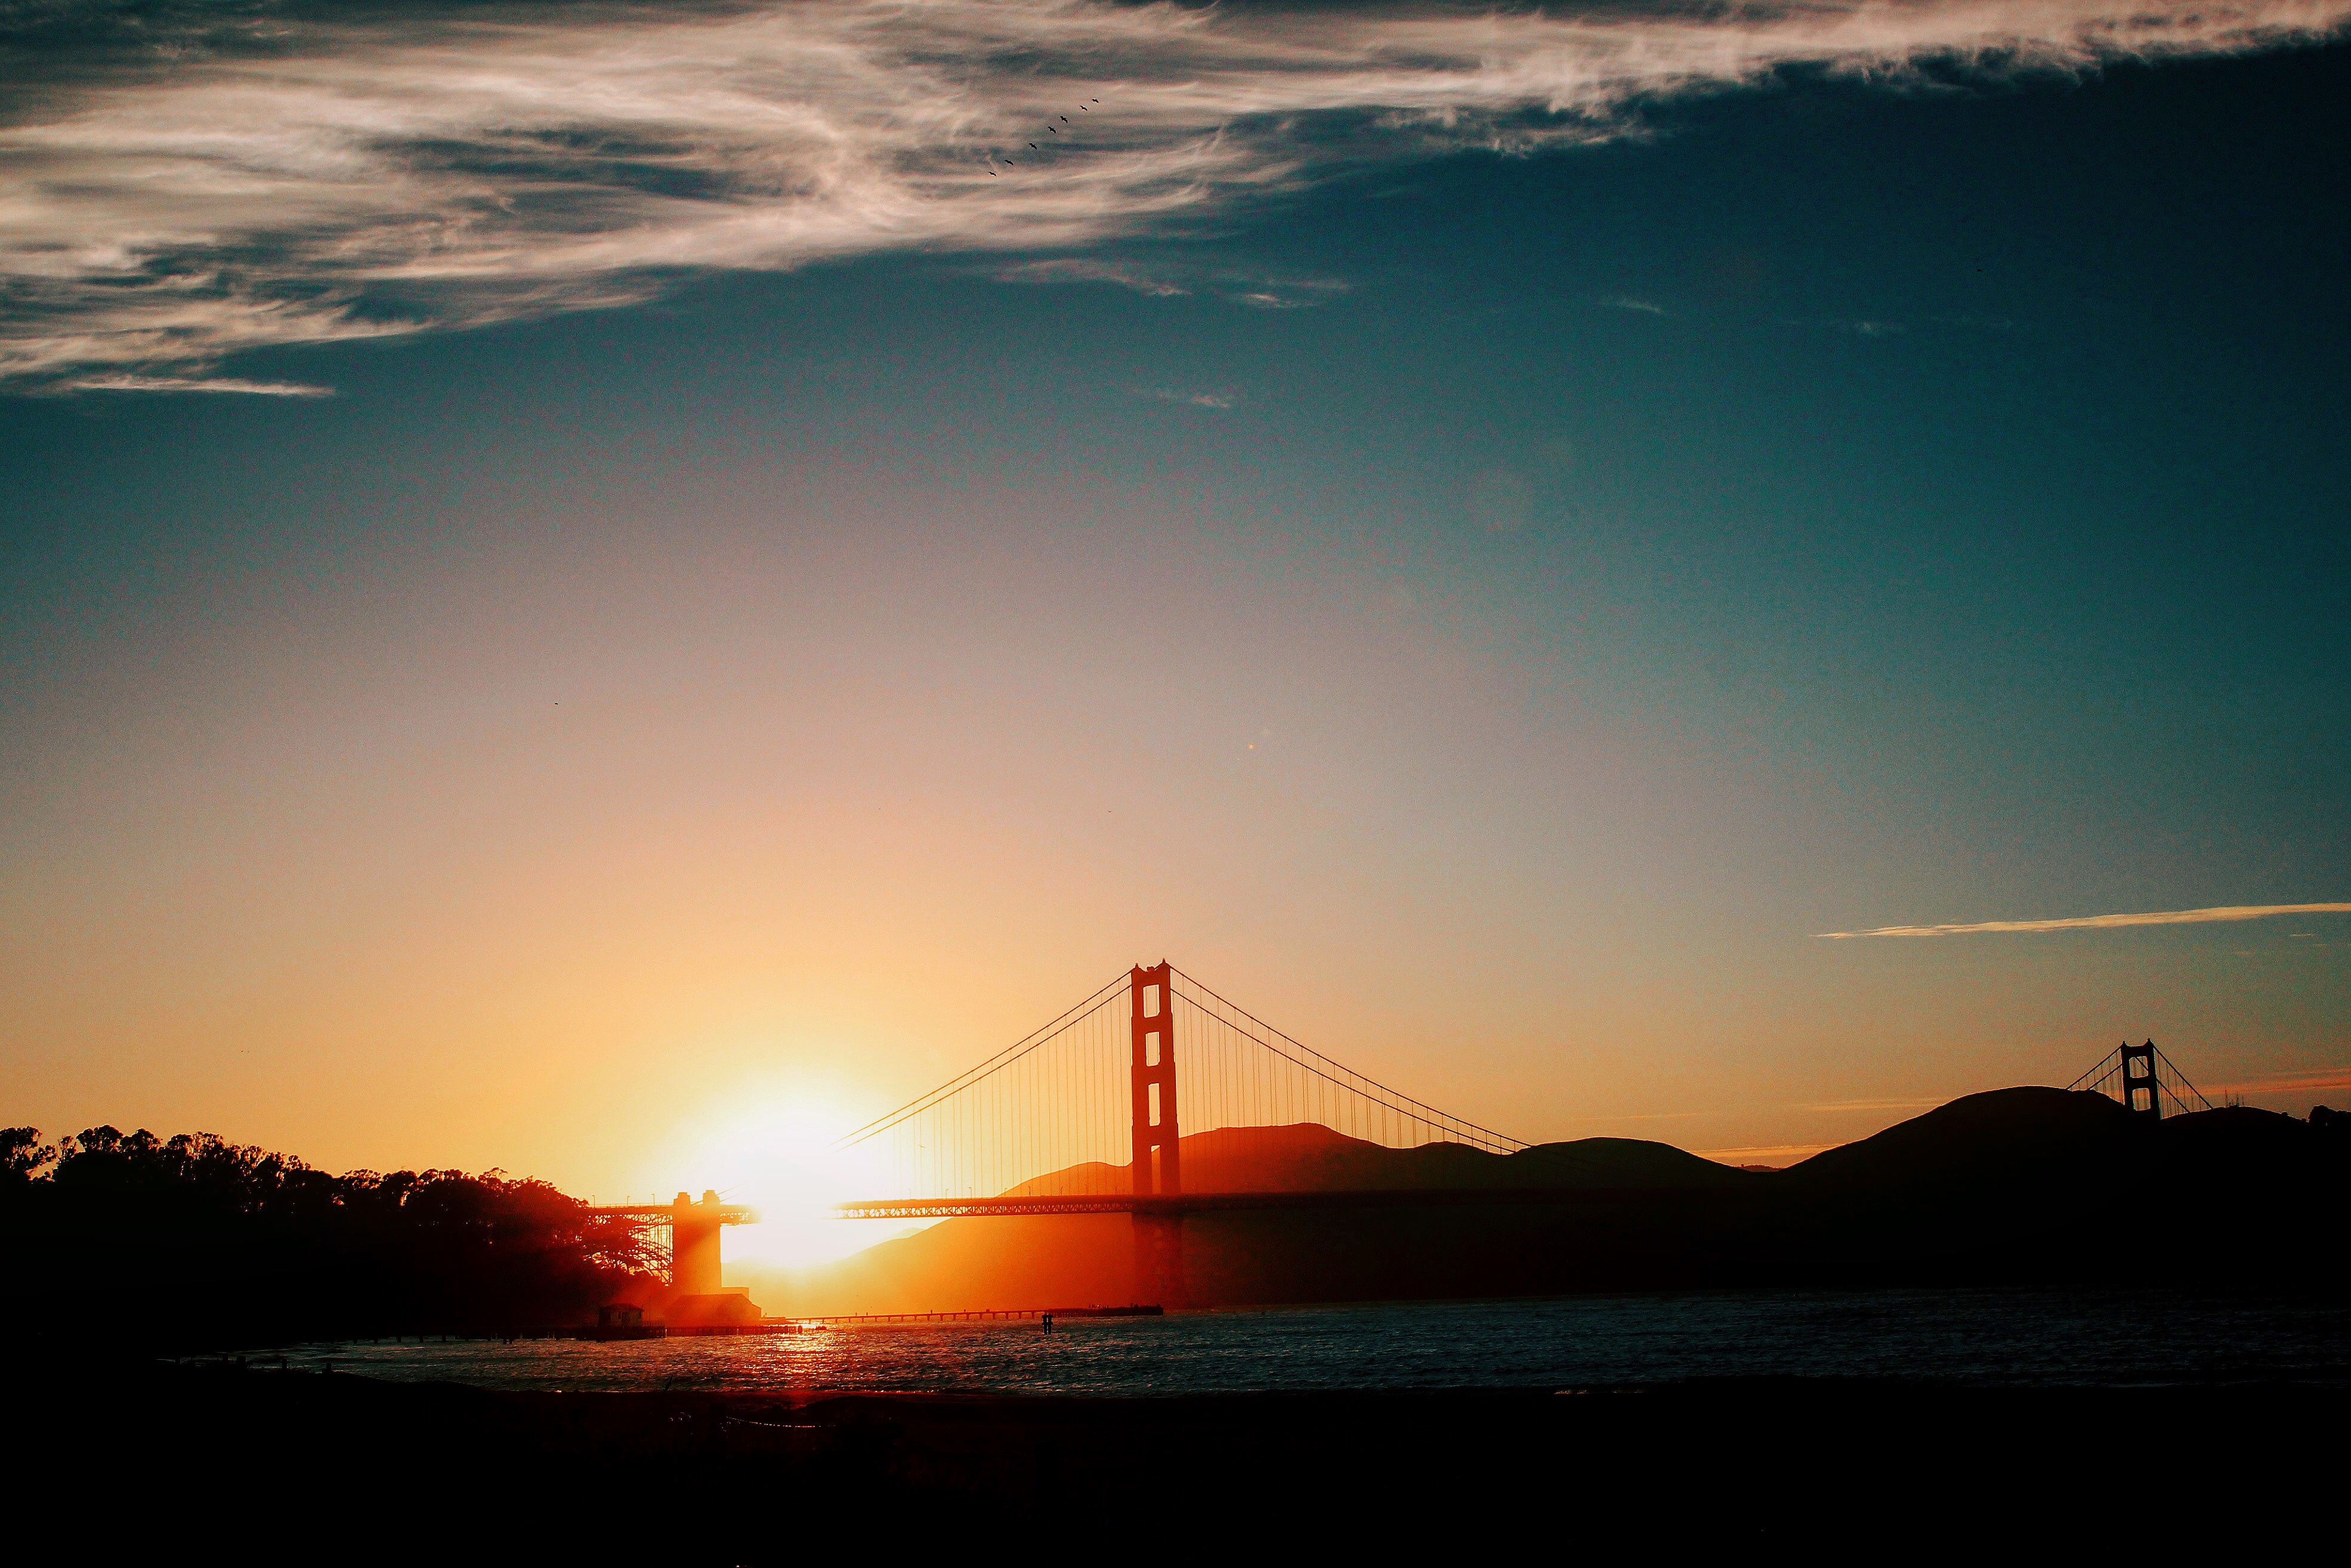
sea, coast, ocean, horizon, cloud, sun, sunrise, sunset, sunlight, morning, wave, dawn, atmosphere, dusk, evening, tower, afterglow